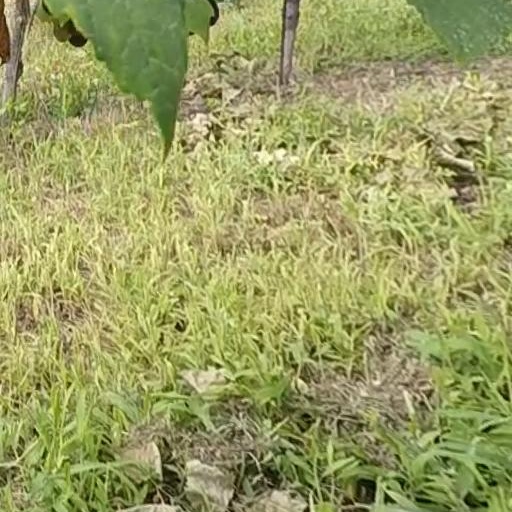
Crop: grape